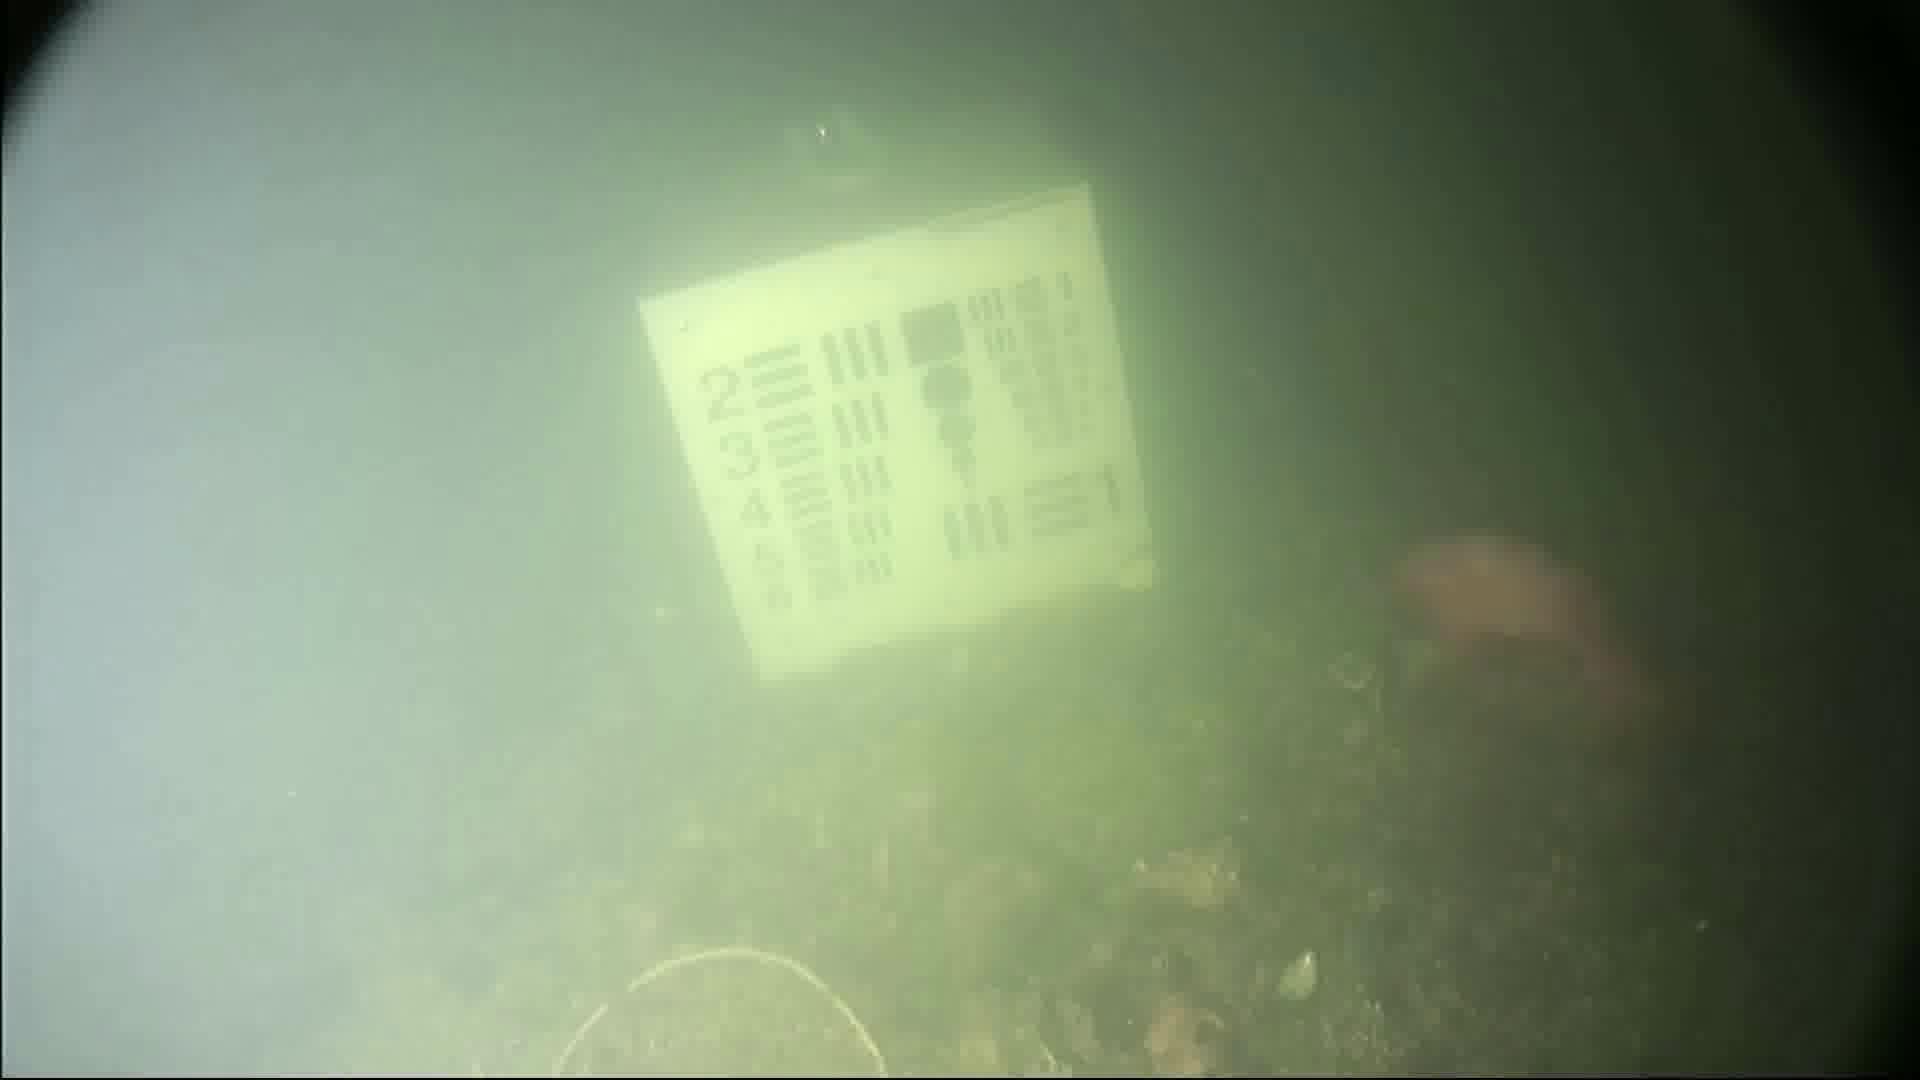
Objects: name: fish